Massachusetts House of Representatives' 6th Suffolk district

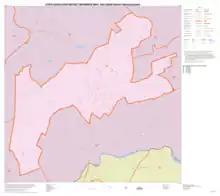
Map of Massachusetts House of Representatives' 6th Suffolk district, based on the 2010 United States census.

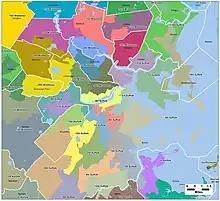
Map of Massachusetts House of Representatives districts for Suffolk County, apportioned in 2011

Massachusetts House of Representatives' 6th Suffolk district in the United States is one of 160 legislative districts included in the lower house of the Massachusetts General Court. It covers part of the city of Boston in Suffolk County. Democrat Russell Holmes of Mattapan has represented the district since 2011.